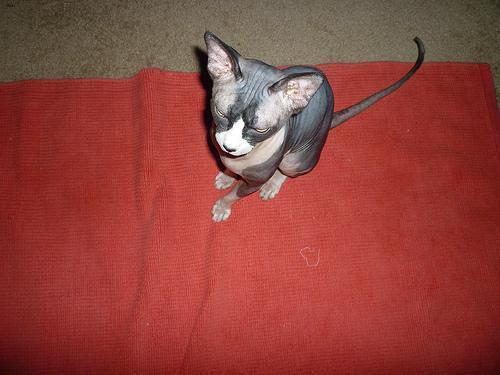
Sphynx